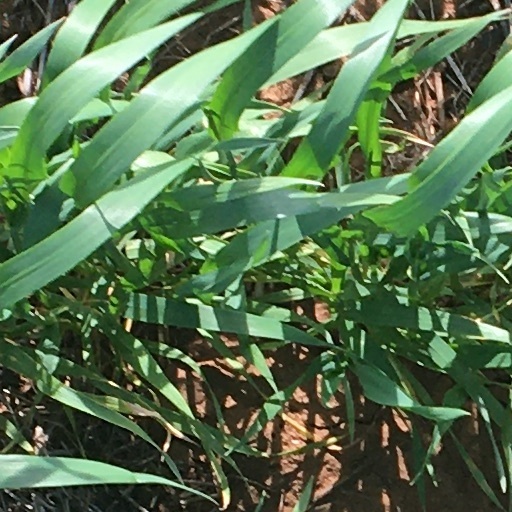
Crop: wheat